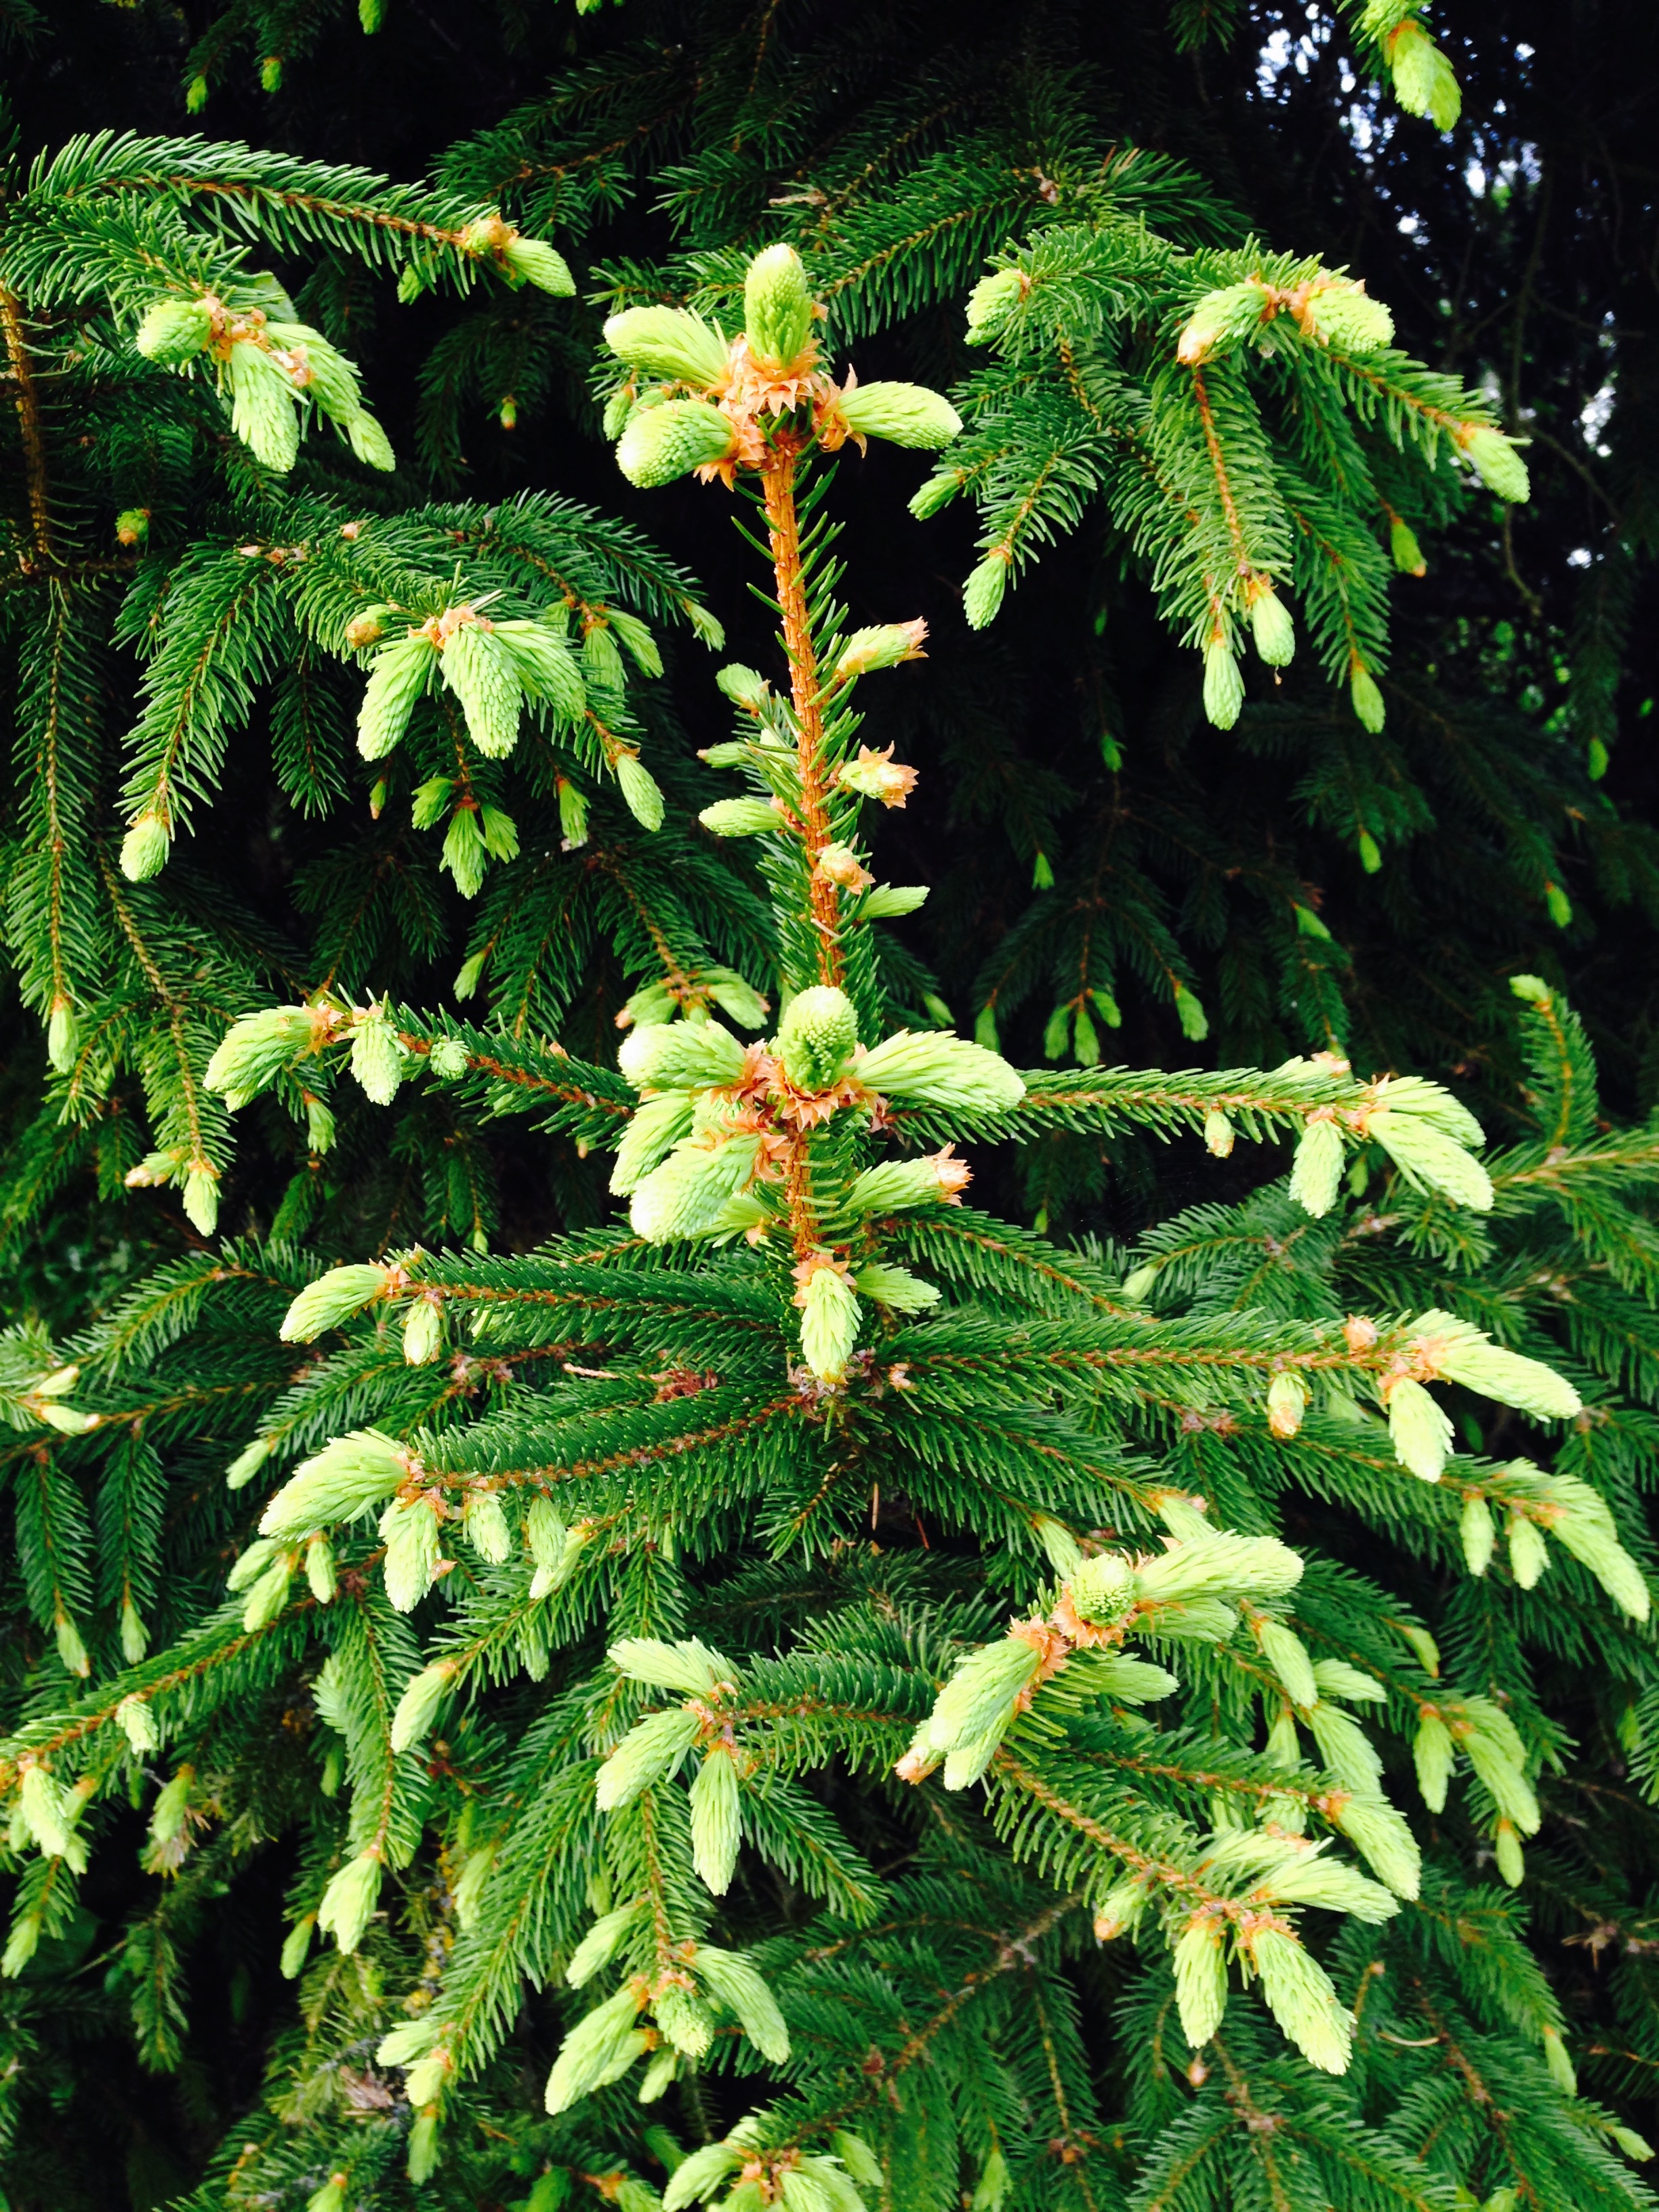
tree, branch, plant, flower, produce, evergreen, botany, fir, conifer, spruce, shrub, mimosa, sorbus, flowering plant, woody plant, land plant